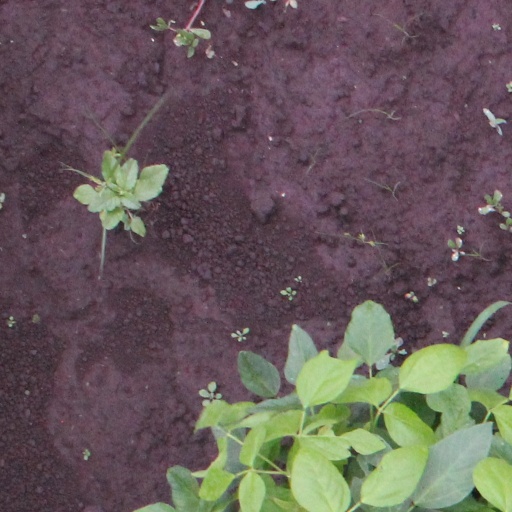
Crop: soybean